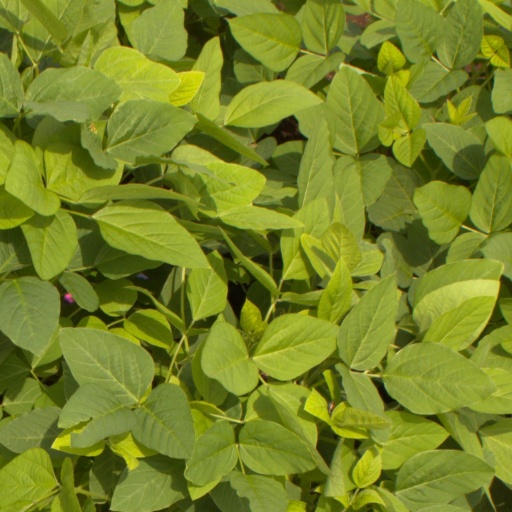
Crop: soybean